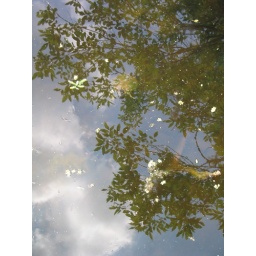
A turtle in the river